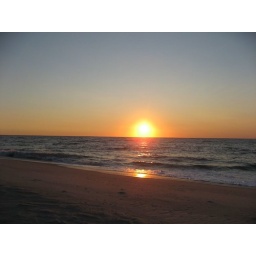
This is when the blue of the sky really comes back, after being hidden by the red and yellow of the rising sun.